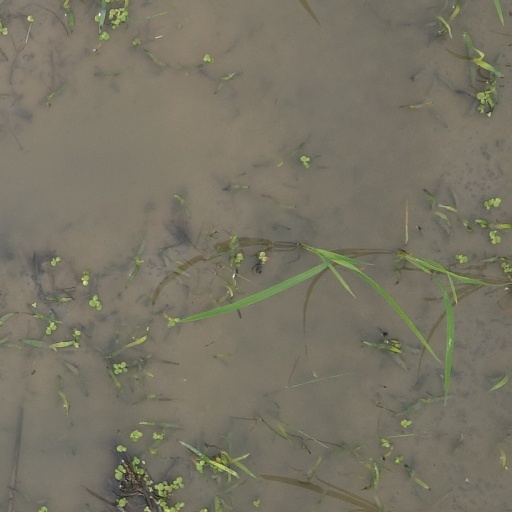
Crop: rice